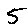
Label: 5